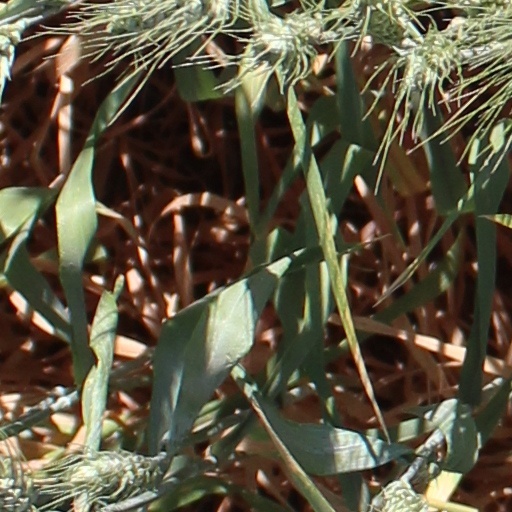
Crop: wheat